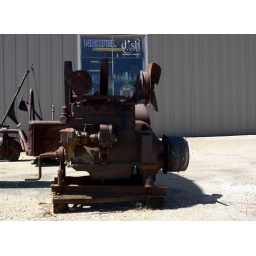
An antique engine of some sort, placed in front of a window sign advertising Nextel and Dish Network services.